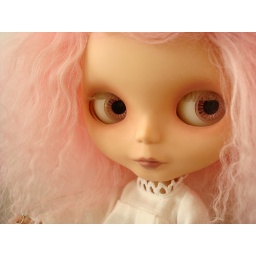
I love her - she is everything I could ever want in a pink girl